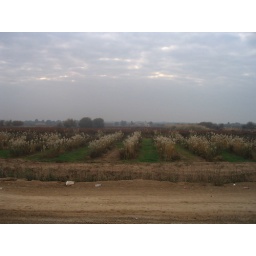
Our convoy was waiting to cross the Euphrates river in Northern Bagdad.